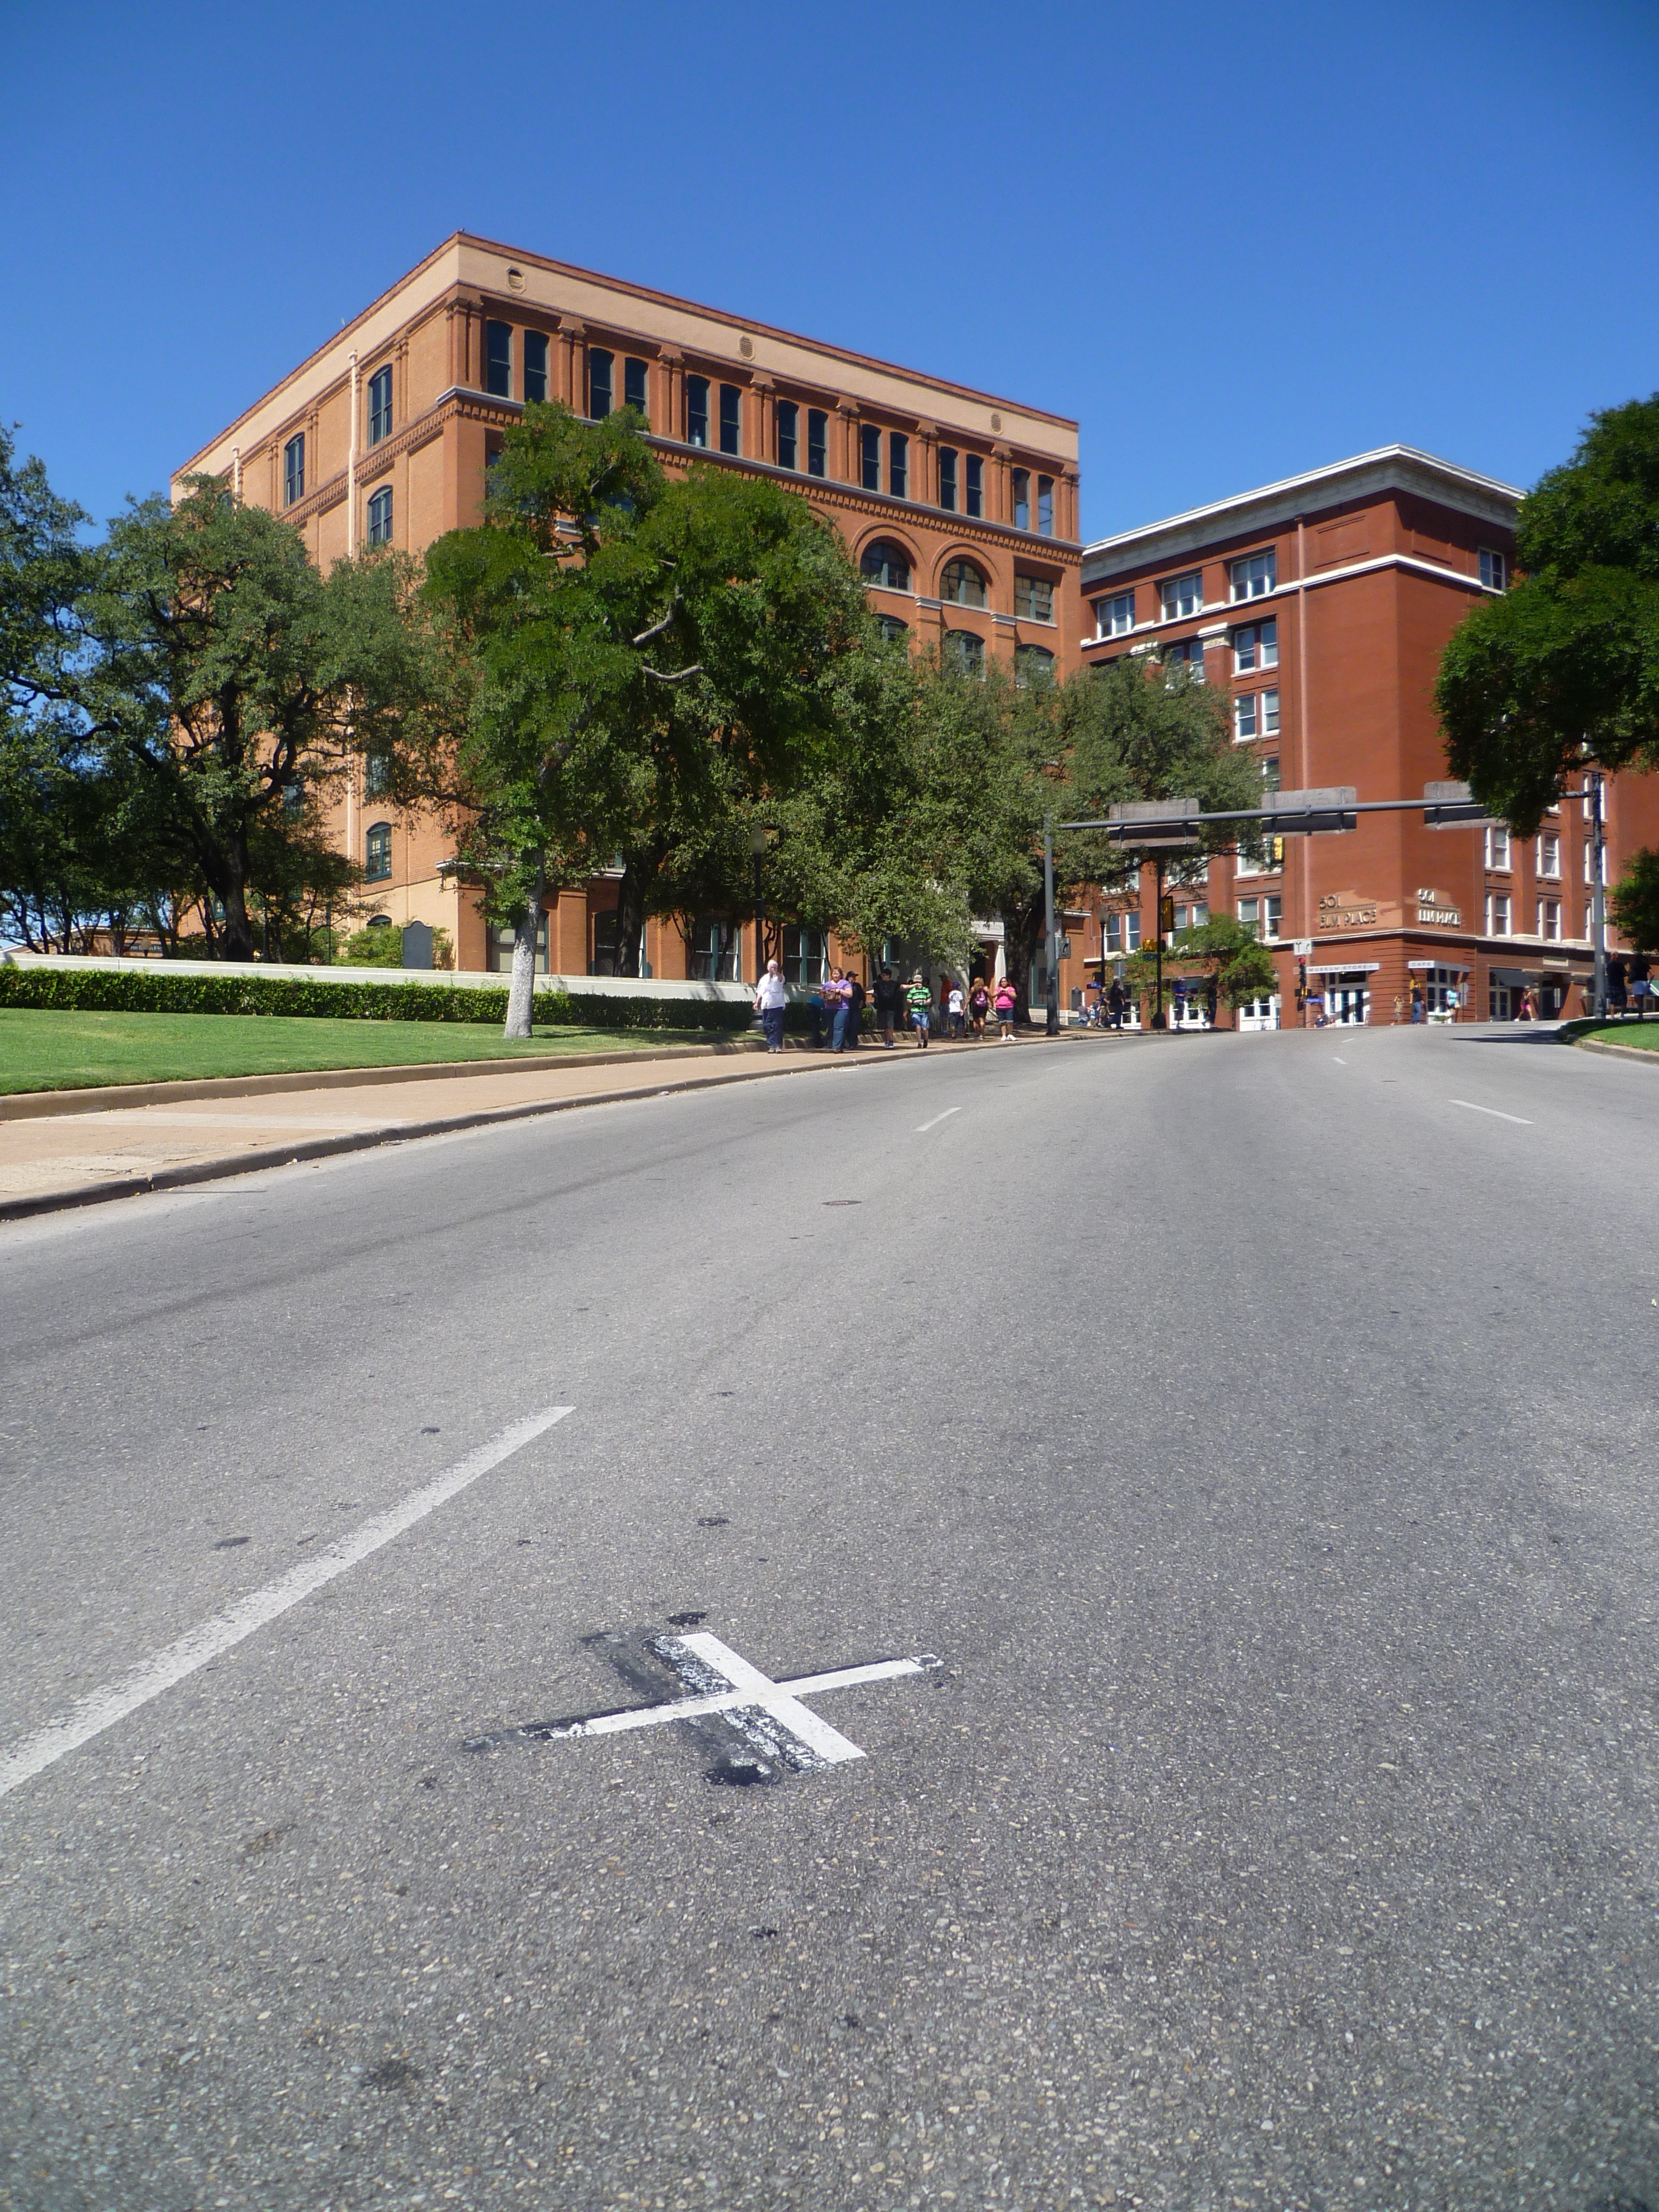
tree, road, street, town, city, asphalt, downtown, summer, suburb, lane, blue sky, united states, buildings, infrastructure, historical, texas, dallas, himmel, murder, kennedy, neighbourhood, murder scene, road surface, residential area, human settlement